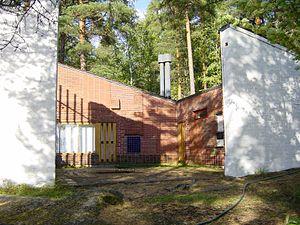
Muurame est une municipalité du centre-sud de la Finlande, dans la région de Finlande-Centrale.
Muuratsalo est une île sur le lac Päijänne en Finlande. La partie nord de l'île fait partie de Jyväskylä et la partie sud de Muurame. Elle est située à 14 kilomètres au sud du centre-ville de Jyväskylä et à 5 kilomètres à l'est de Muurame. En 2018, l'île compte 800 habitants. La maison expérimentale de Muuratsalo d'Alvar Aalto est située sur l'île : il s'agit d'un des quatre bâtiments du musée Alvar Aalto.
La Maison expérimentale de Muuratsalo est un bâtiment situé à Muurame en Finlande.